Kibitsu Shrine (Bingo)

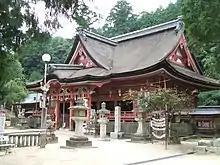
Honden of Kibitsu Shrine

is a Shinto shrine in the Shin'ichi-chō neighborhood of the city of Fukuyama in Hiroshima Prefecture, Japan. It is the "ichinomiya" of former Bingo Province. The main festival of the shrine is held annually on November 23.